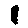
Label: 1